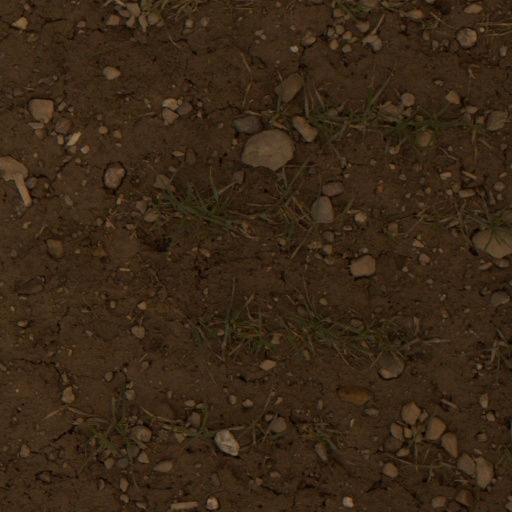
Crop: wheat